Founders Brewing Company

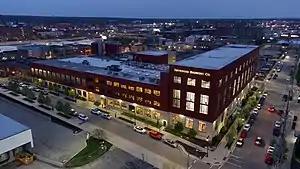
Founders Brewing Company building in 2022

Mike Stevens and Dave Engbers were homebrewing enthusiasts who had recently graduated from college. The company was originally organized in 1996 as John Pannell Brewing Company; Stevens and Engbers changed the company's name to Canal Street Brewing Co. in 1997. They took that name from the historical name of the Grand Rapids street (now Monroe Avenue) where they had set up operations, in an area where several 19th-century breweries once stood. The label for their Founders Pale Ale featured a historical image of brewers from that era with the word "Founders" above it; customers took that to be the name of the company, so Engbers and Stevens adopted it for general use.